WrestleWar '90: Wild Thing

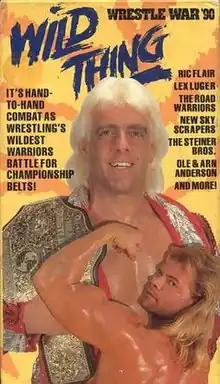
VHS cover featuring Ric Flair and Lex Luger

WrestleWar '90: Wild Thing was a professional wrestling pay-per-view (PPV) event, produced by World Championship Wrestling (WCW) under the National Wrestling Alliance (NWA) banner. It took place on February 25, 1990, from the Greensboro Coliseum in Greensboro, North Carolina. This would be the second year in a row WCW promoted a PPV under the name "WrestleWar", a series that would include four shows in total. When the WWE Network launched in 2014 this show became available "on demand" to network subscribers.